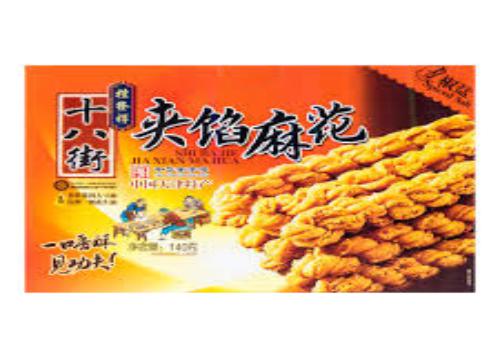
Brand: GuiFaXiangShiBaJie
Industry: Food